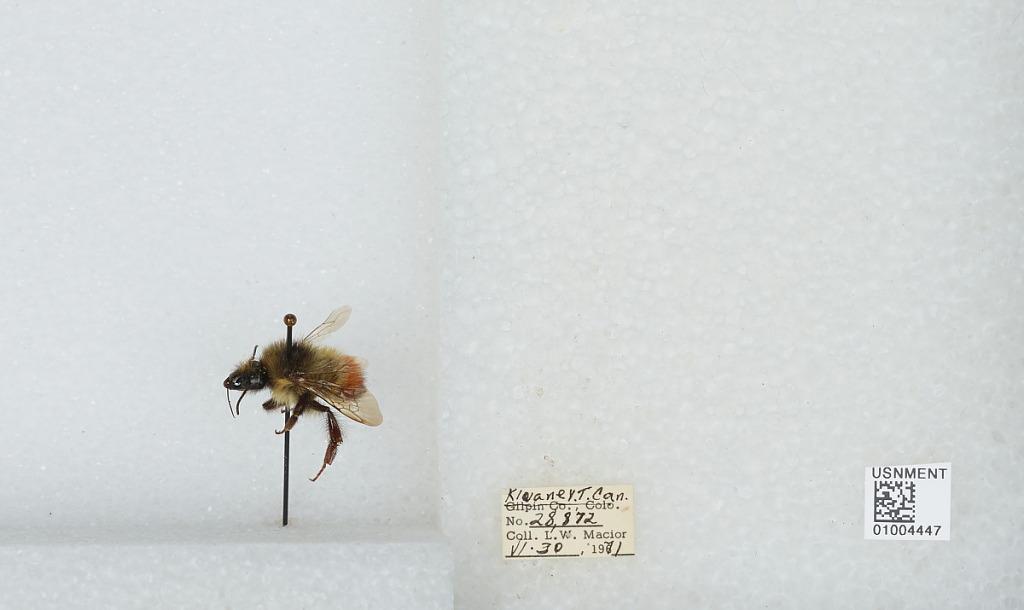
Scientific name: Bombus (Pyrobombus) flavifrons Cresson
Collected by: L. Macior
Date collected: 1971-6-30
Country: Canada
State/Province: Yukon Territory
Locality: Kluane
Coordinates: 60.75, -139.5